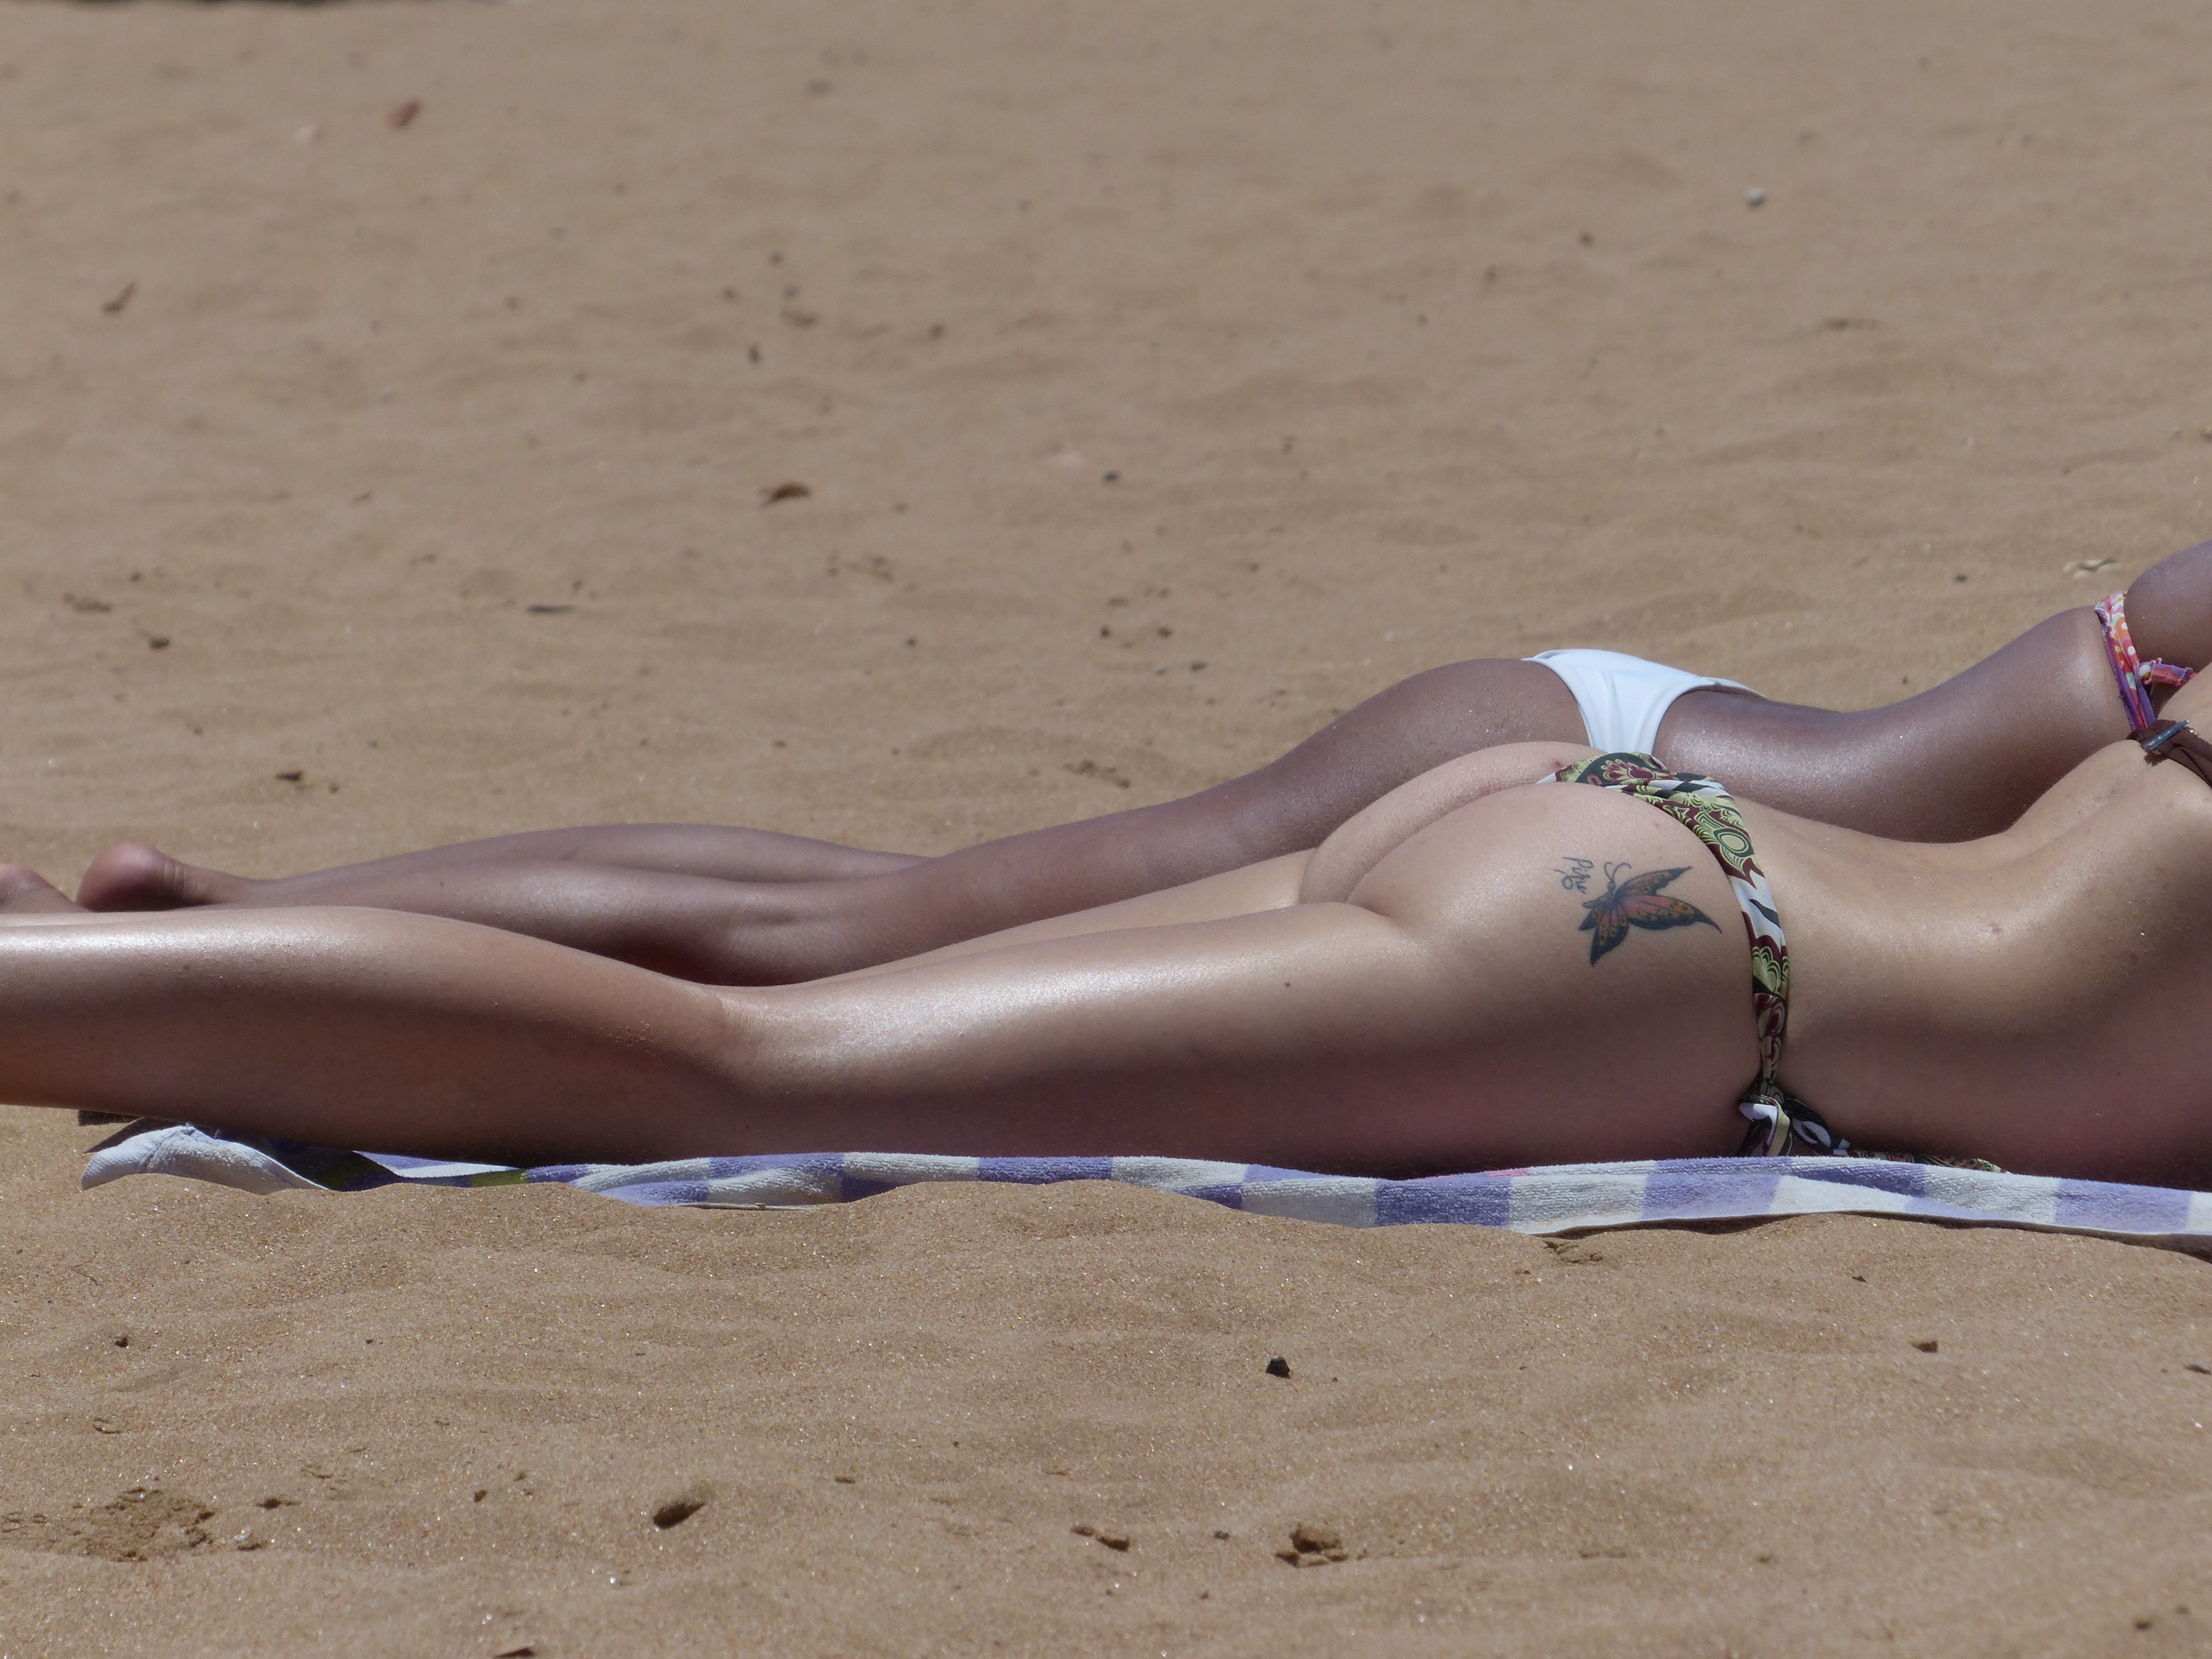
beach, sand, sun, white, leg, sunbathing, model, tattoo, brown, clothing, muscle, swimwear, human body, women, legs, curvy, hot, thigh, skin, beauty, beautiful, sexy, naked, tanning, attractive, po, butt, photo shoot, lazing around, tanned, swimming trunks, human positions, sun tanning, undergarment, art model